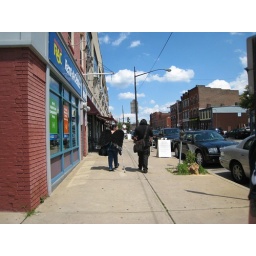
a girl in Pittsburgh with a cane and feathered wings